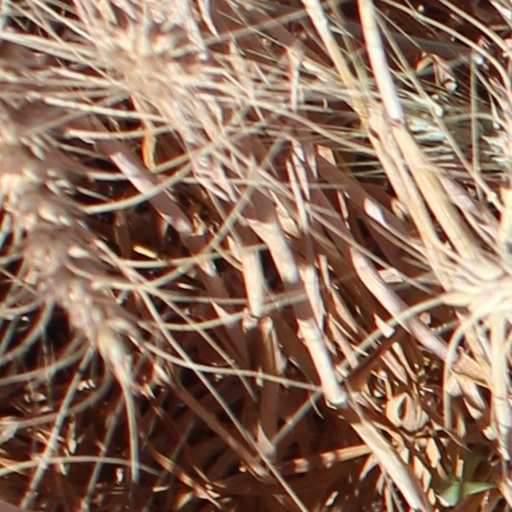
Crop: wheat